Karpathos

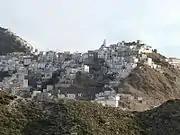

The present municipality of Karpathos was formed at the 2011 local government reform, by the merger of the following two former municipalities, that became municipal units: